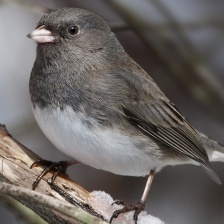
Species: DARK EYED JUNCO
Scientific name: JUNCO HYEMALIS